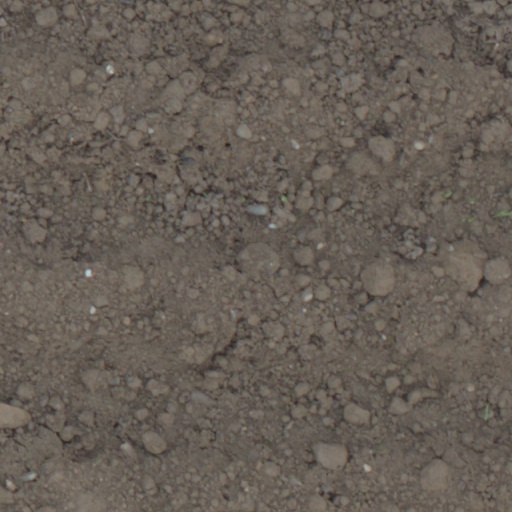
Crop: wheat